Lin Wang

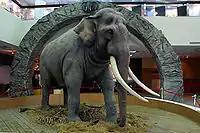
Specimen of Lin Wang, in Taipei Zoo

Compared to the average life expectancy of 70 for a typical Asian elephant, Lin Wang lived much longer, dying in his eighty-sixth year. He is the longest-living elephant in captivity, surpassing Lakshmikutty from India who reached the age of 84 before she died in 1997.